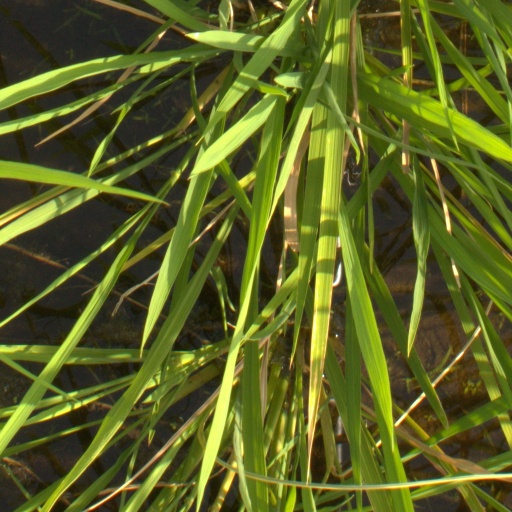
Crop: rice